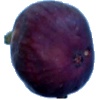
Label: fig